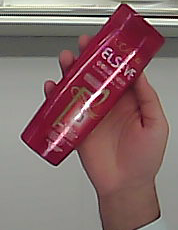
Product: loreal_shampoo